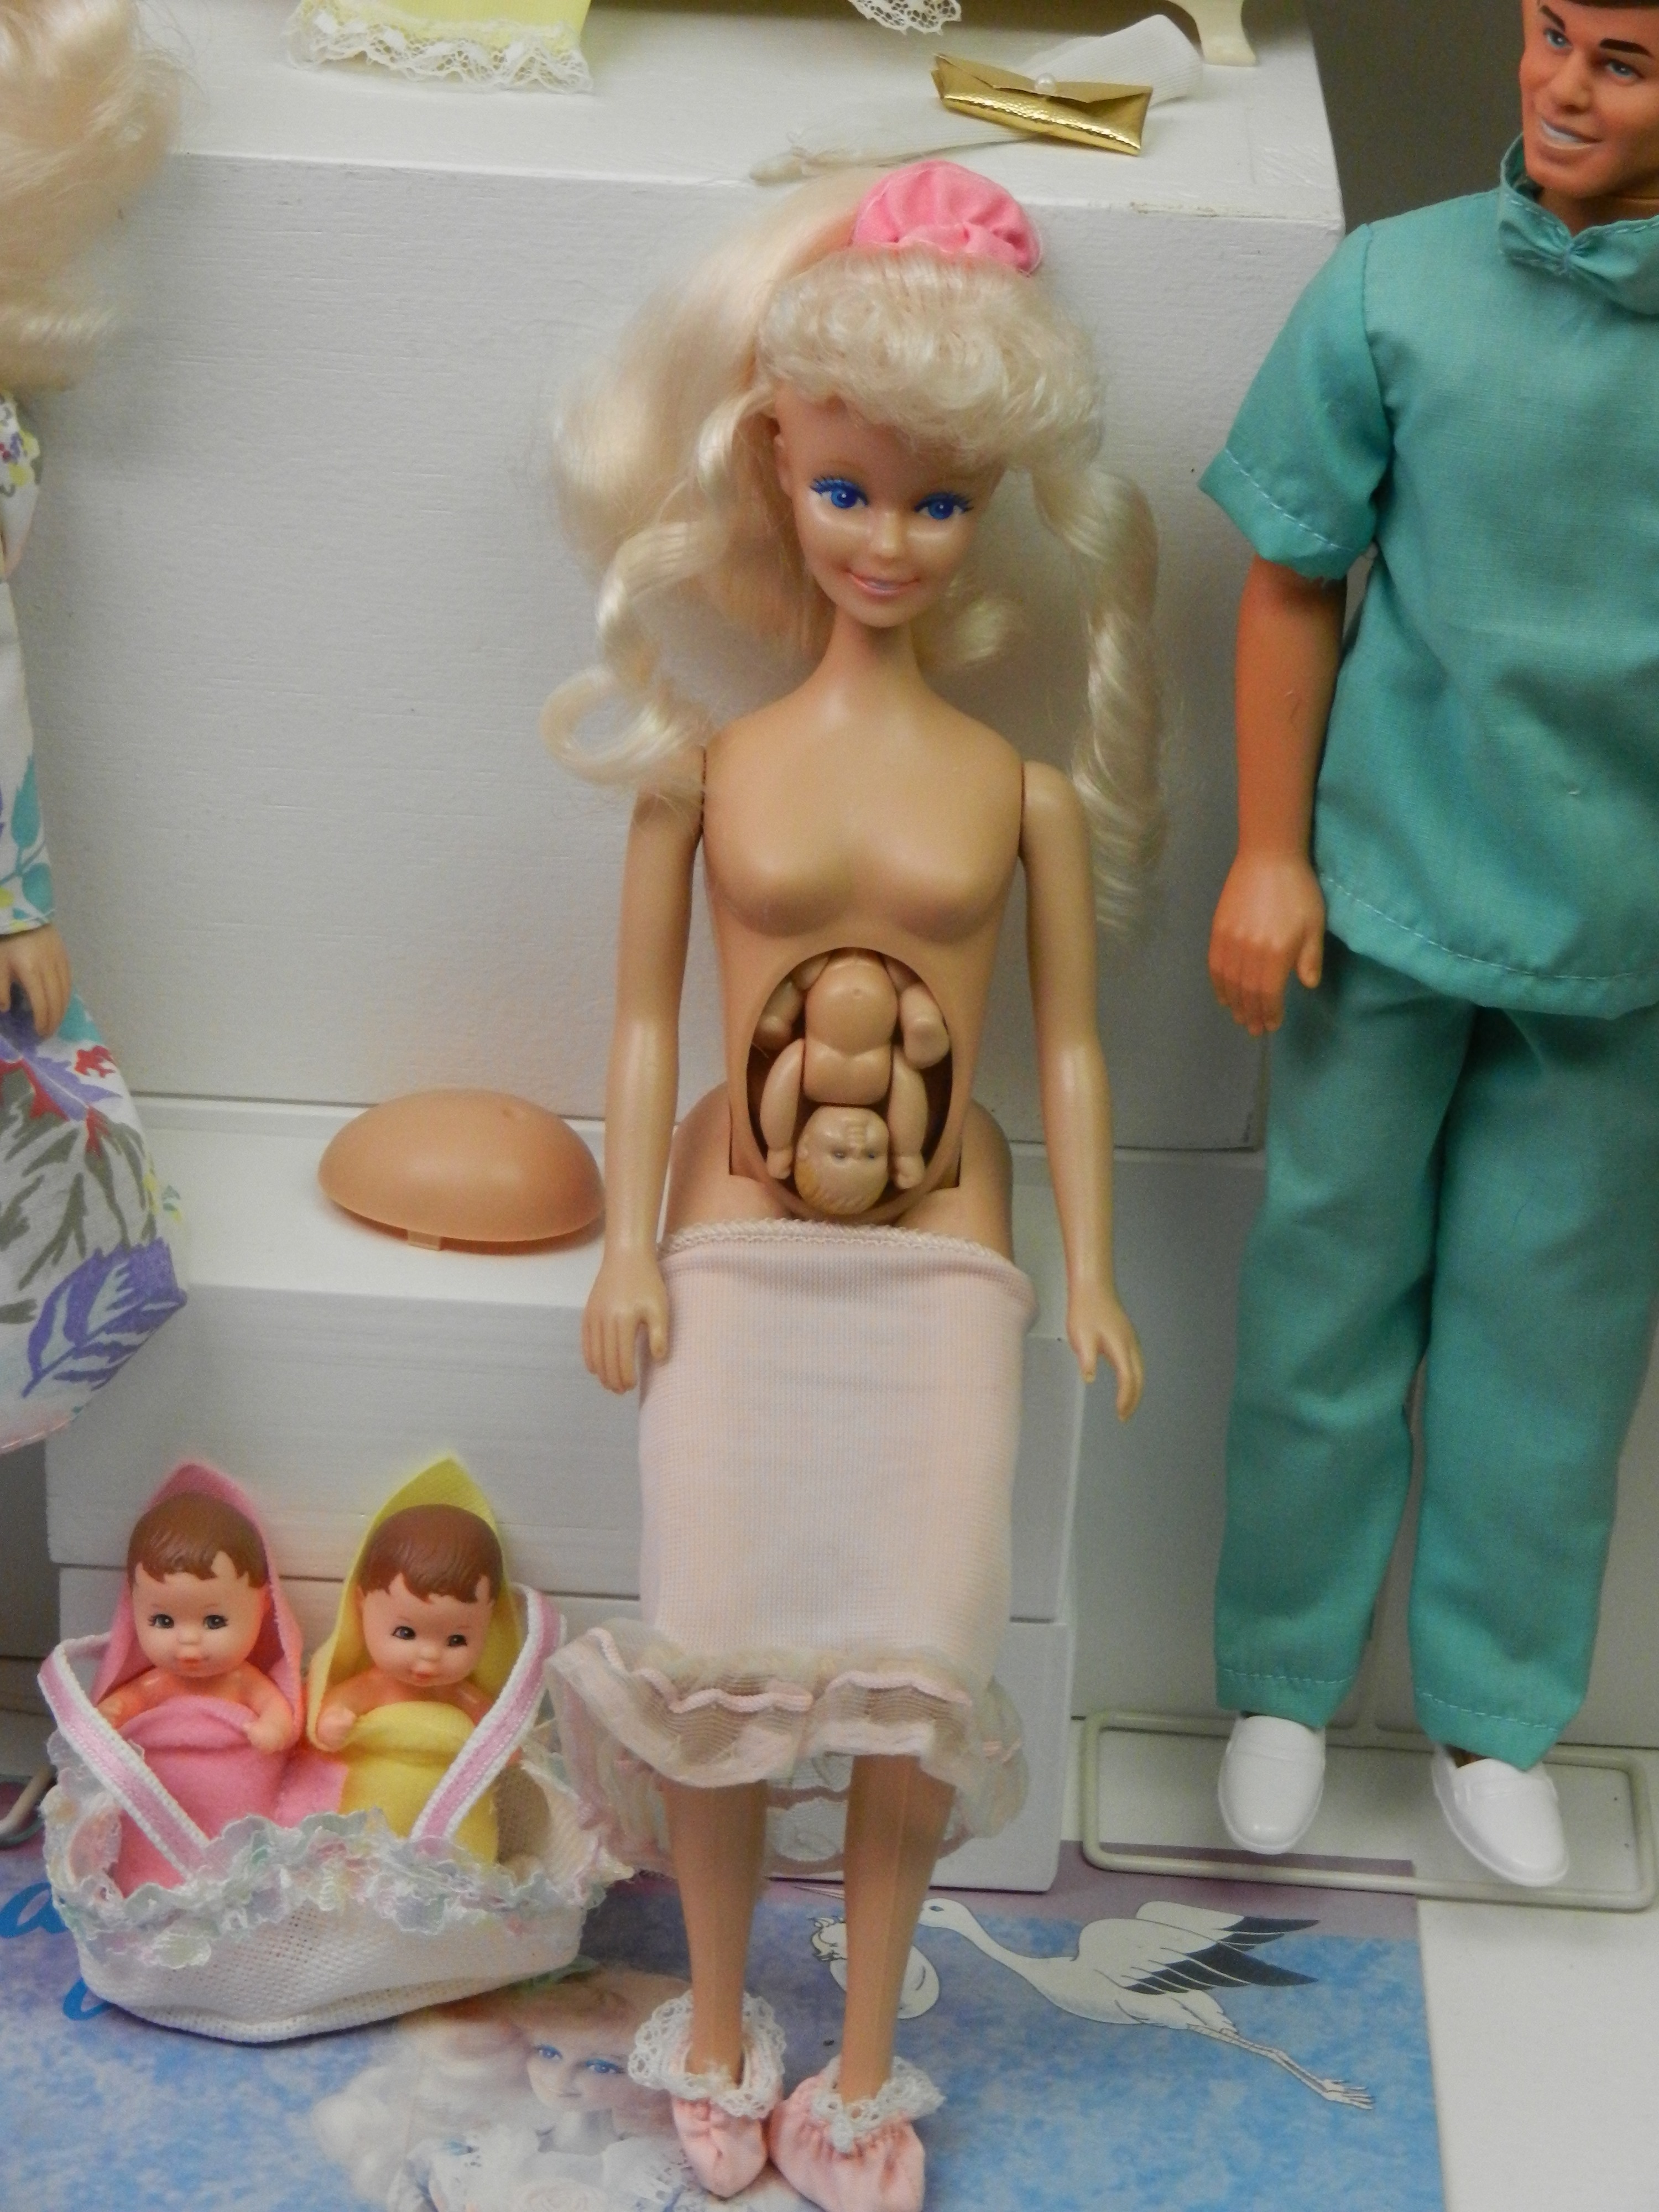
child, toy, education, pregnancy, doll, barbie, childbirth